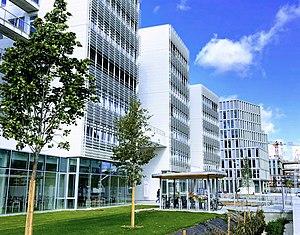
Campus Condorcet Bâtiment Recherche Sud. Español: Edificio Sur de Investigación - Campus Condorcet, sede del IHEAL (Instituto de Altos Estudios sobre América Latina).
L'Institut des hautes études de l'Amérique latine est un institut de l'université Paris III, créé en 1954 par le géographe Pierre Monbeig comme institut de l'université de Paris. C'est aujourd'hui un institut doté d'autonomie, comme l'ESIT, au sein de Paris III. Depuis 2019, il est situé à Aubervilliers, sur le campus Condorcet.
Le Campus Condorcet Paris - Aubervilliers, anciennement Cité des Humanités et des Sciences Sociales, est un campus et un établissement public dans le Grand Paris, au nord de Paris, à cheval entre le quartier de la Porte de la Chapelle à Paris et celui de La Plaine Saint-Denis à Aubervilliers.
L'université Panthéon-Sorbonne, dont le nom officiel est « Université Paris 1 », est un établissement multidisciplinaire de l'enseignement supérieur français, spécialisé dans les domaines des sciences économiques et de la gestion, des arts et des sciences humaines, du droit et des sciences politiques.